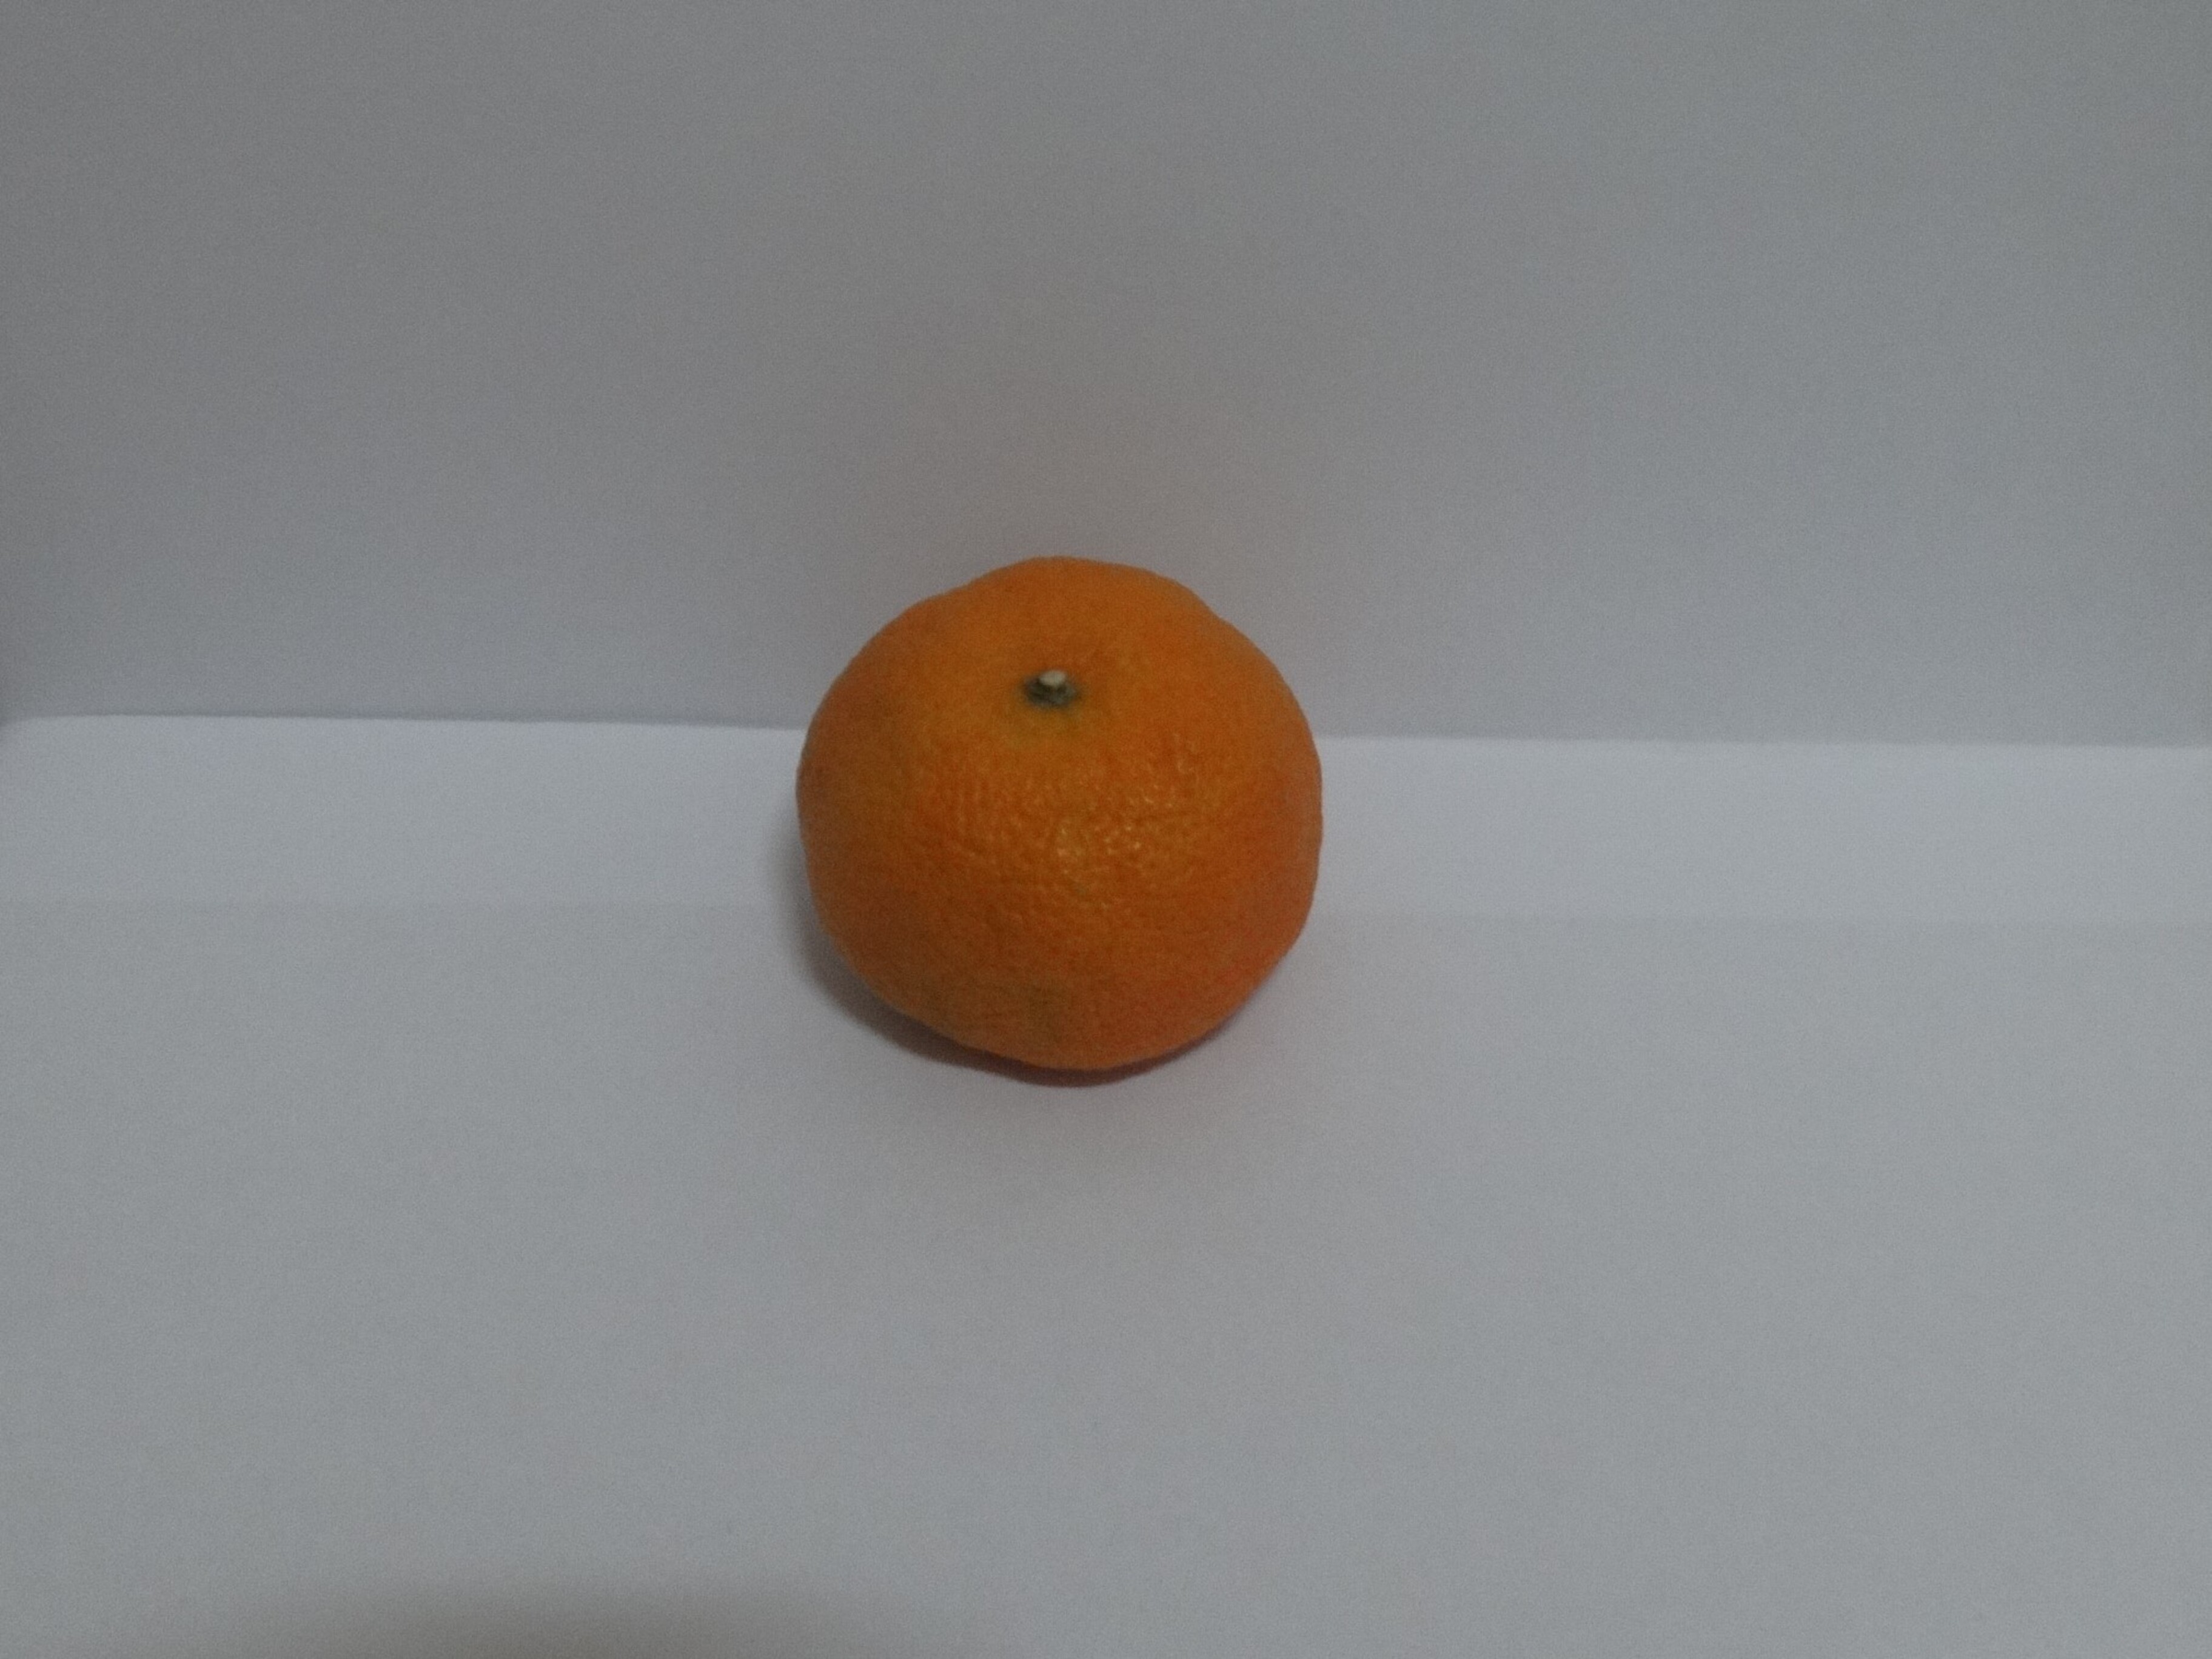
Citrus fruit variety: murcott